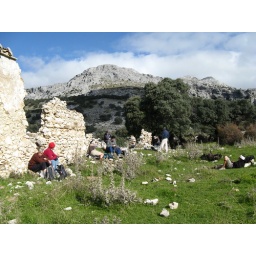
Group resting at the abandoned farm house while walking in the Grazalema Mountains.